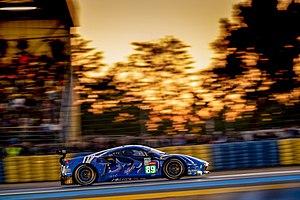
Photographie de la Ferrari 488 GTE Evo pilotée par Jules Gounon, Pipo Derani et Oliver Jarvis, de Risi Competizione, aux 24 Heures du Mans 2019.
Jules Gounon, né le 31 décembre 1994 à Aubenas, est un pilote automobile français. Champion d'ADAC GT Masters en 2017, il remporte les 24 Heures de Spa la même année, et devient le premier Français à s'imposer sur les 12 Heures de Bathurst en 2020. Il est pilote officiel Bentley depuis 2018, dans le cadre du GT World Challenge Europe et de l'Intercontinental GT Challenge. Il remporte les 1 000 kilomètres du Castellet en 2019 et participe à ses premières 24 Heures du Mans la même année.